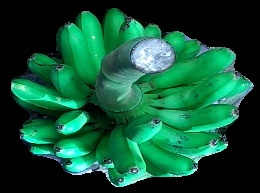
Variety: rasbale
Grade: grade1